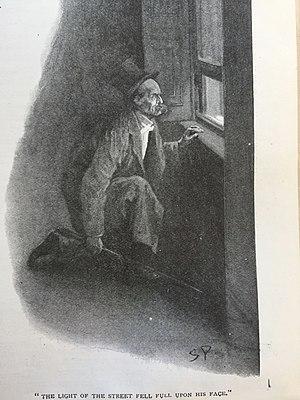
Le colonel Sebastian Moran est le personnage clé de la nouvelle La Maison vide, qui célèbre le retour de Sherlock Holmes. C'est un associé du professeur Moriarty qui a juré de venger sa mort et de tuer Holmes. Holmes l’a décrit comme étant l’homme le plus dangereux de Londres après Moriarty.